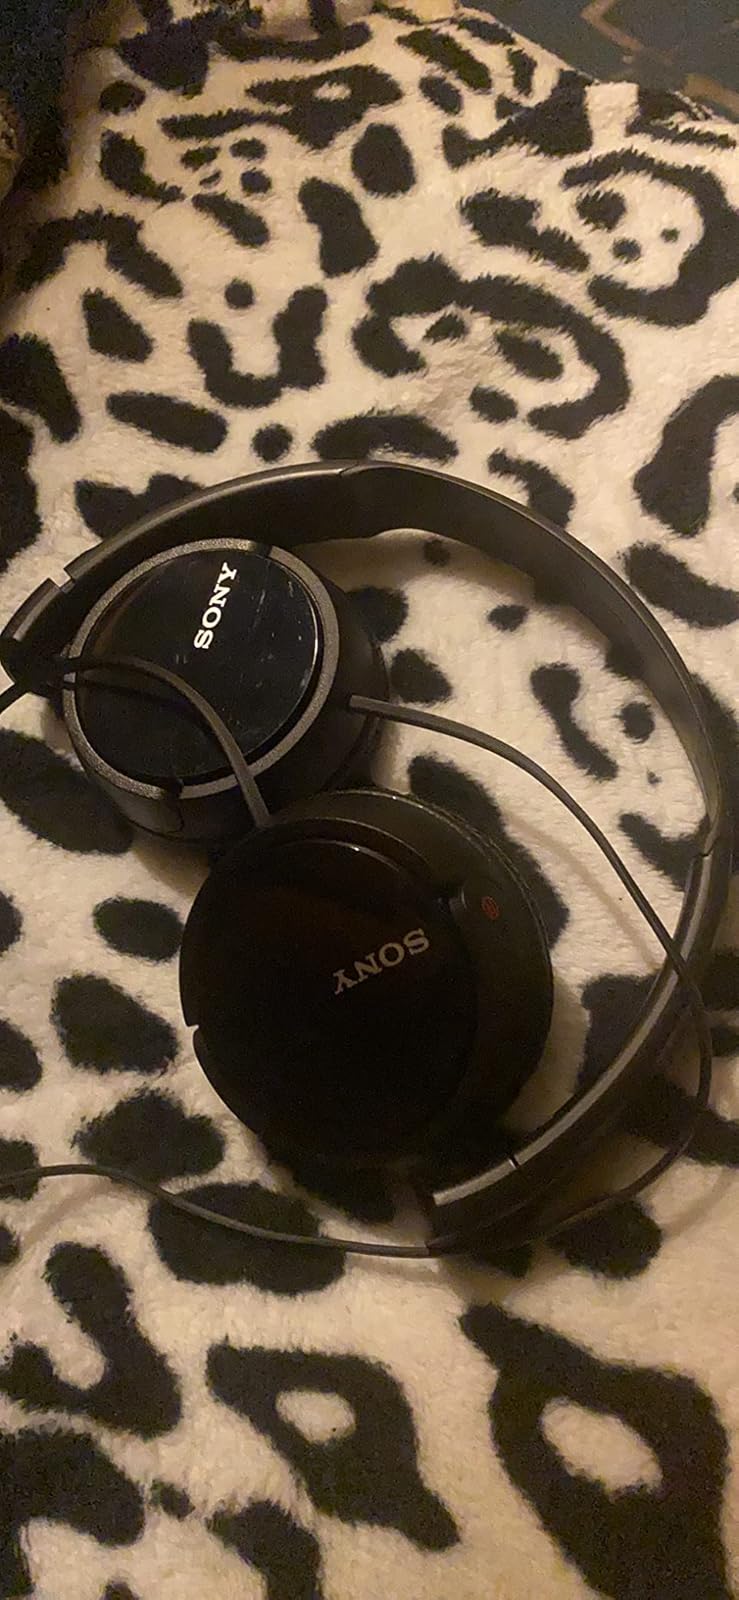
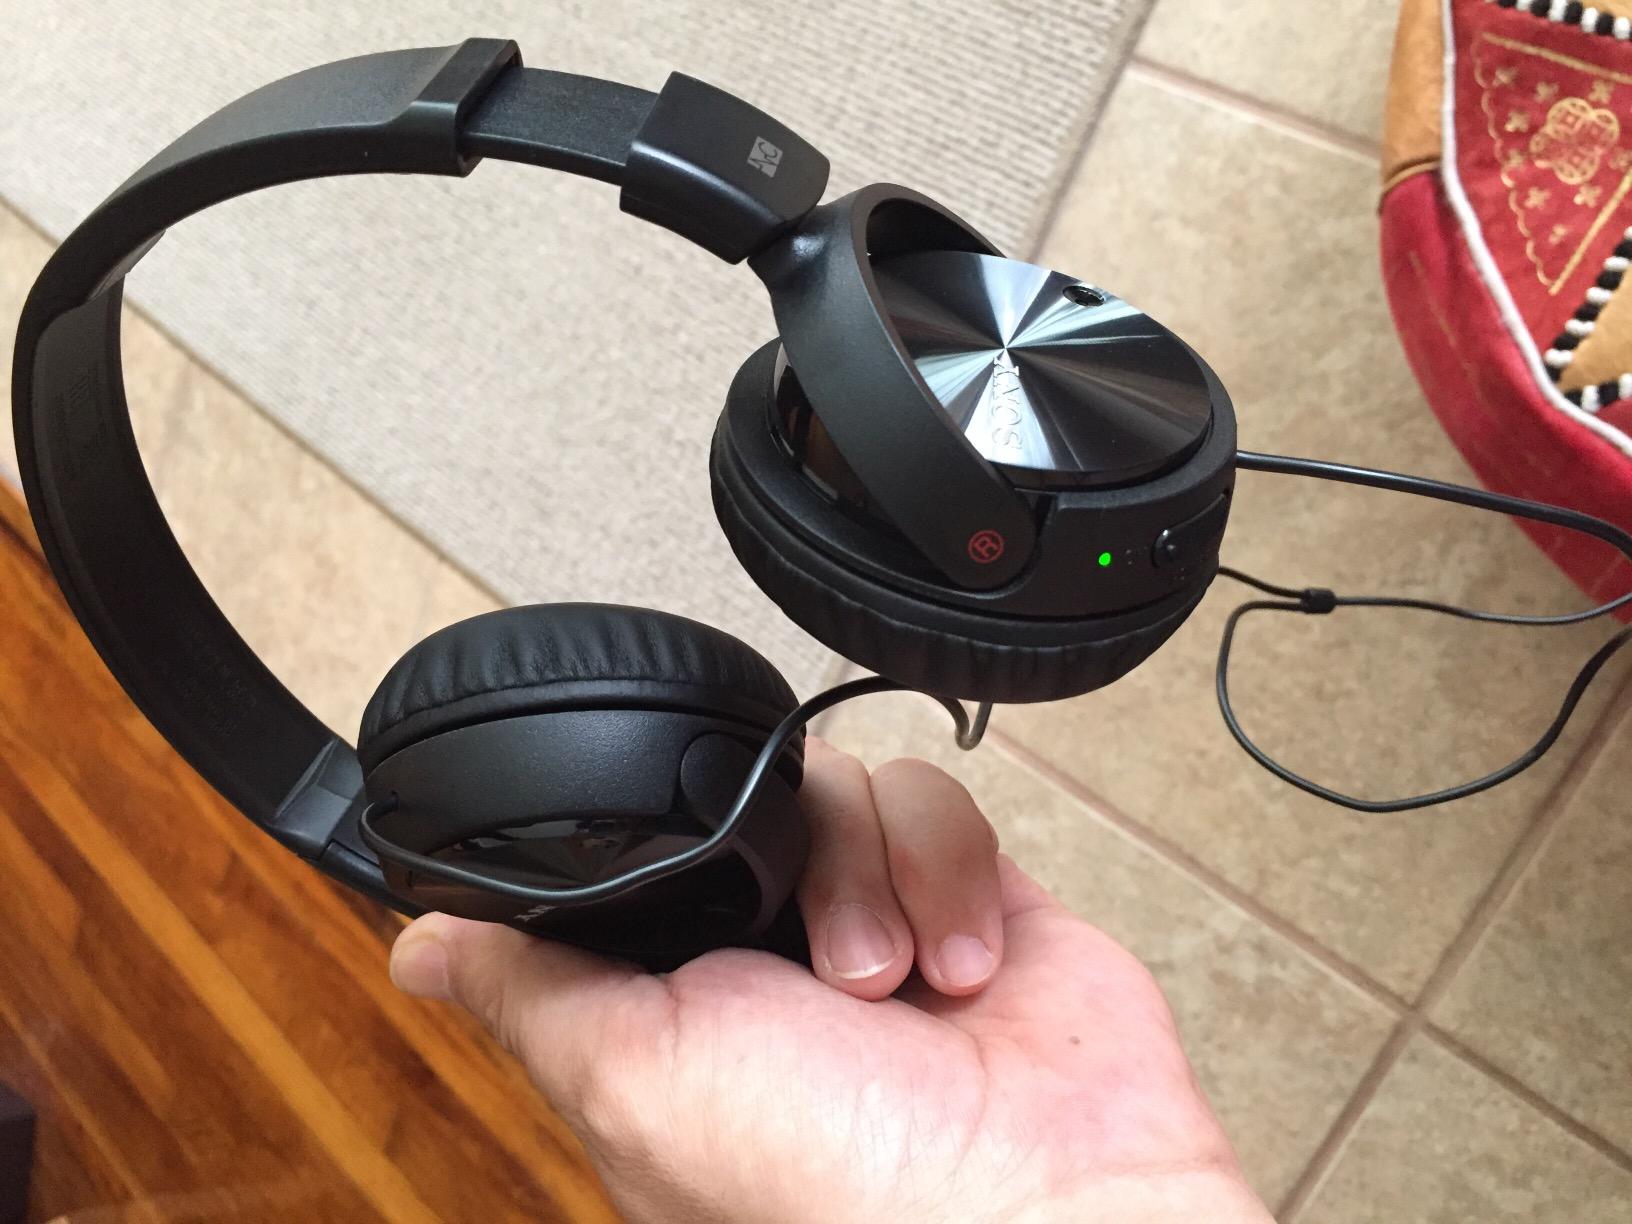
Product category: headphones
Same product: yes